Mike Wilks (basketball)

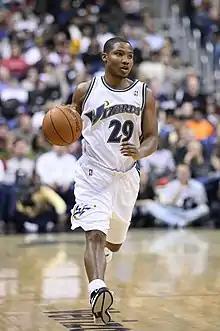
Wilks with the Wizards in a 2007 game

Michael Sharod Wilks Jr. (born May 7, 1979) is an American coach and former professional basketball player who currently serves as an assistant coach for the Oklahoma City Thunder of the National Basketball Association (NBA).